Los Gatos, California

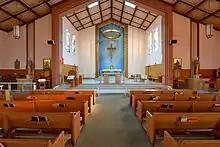
St. Mary of the Immaculate Conception Catholic Church

As of the census of 2000, there were 28,592 people, 11,988 households, and 7,300 families residing in the town. The population density was . There were 12,367 housing units at an average density of . The ethnic makeup of the town was 86.68% Caucasian, 0.79% African American, 0.30% Native American, 7.60% Asian, 0.07% Pacific Islander, 1.28% from other races, and 3.27% from two or more races. Hispanic or Latino of any race were 5.21% of the population.